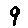
Label: 9